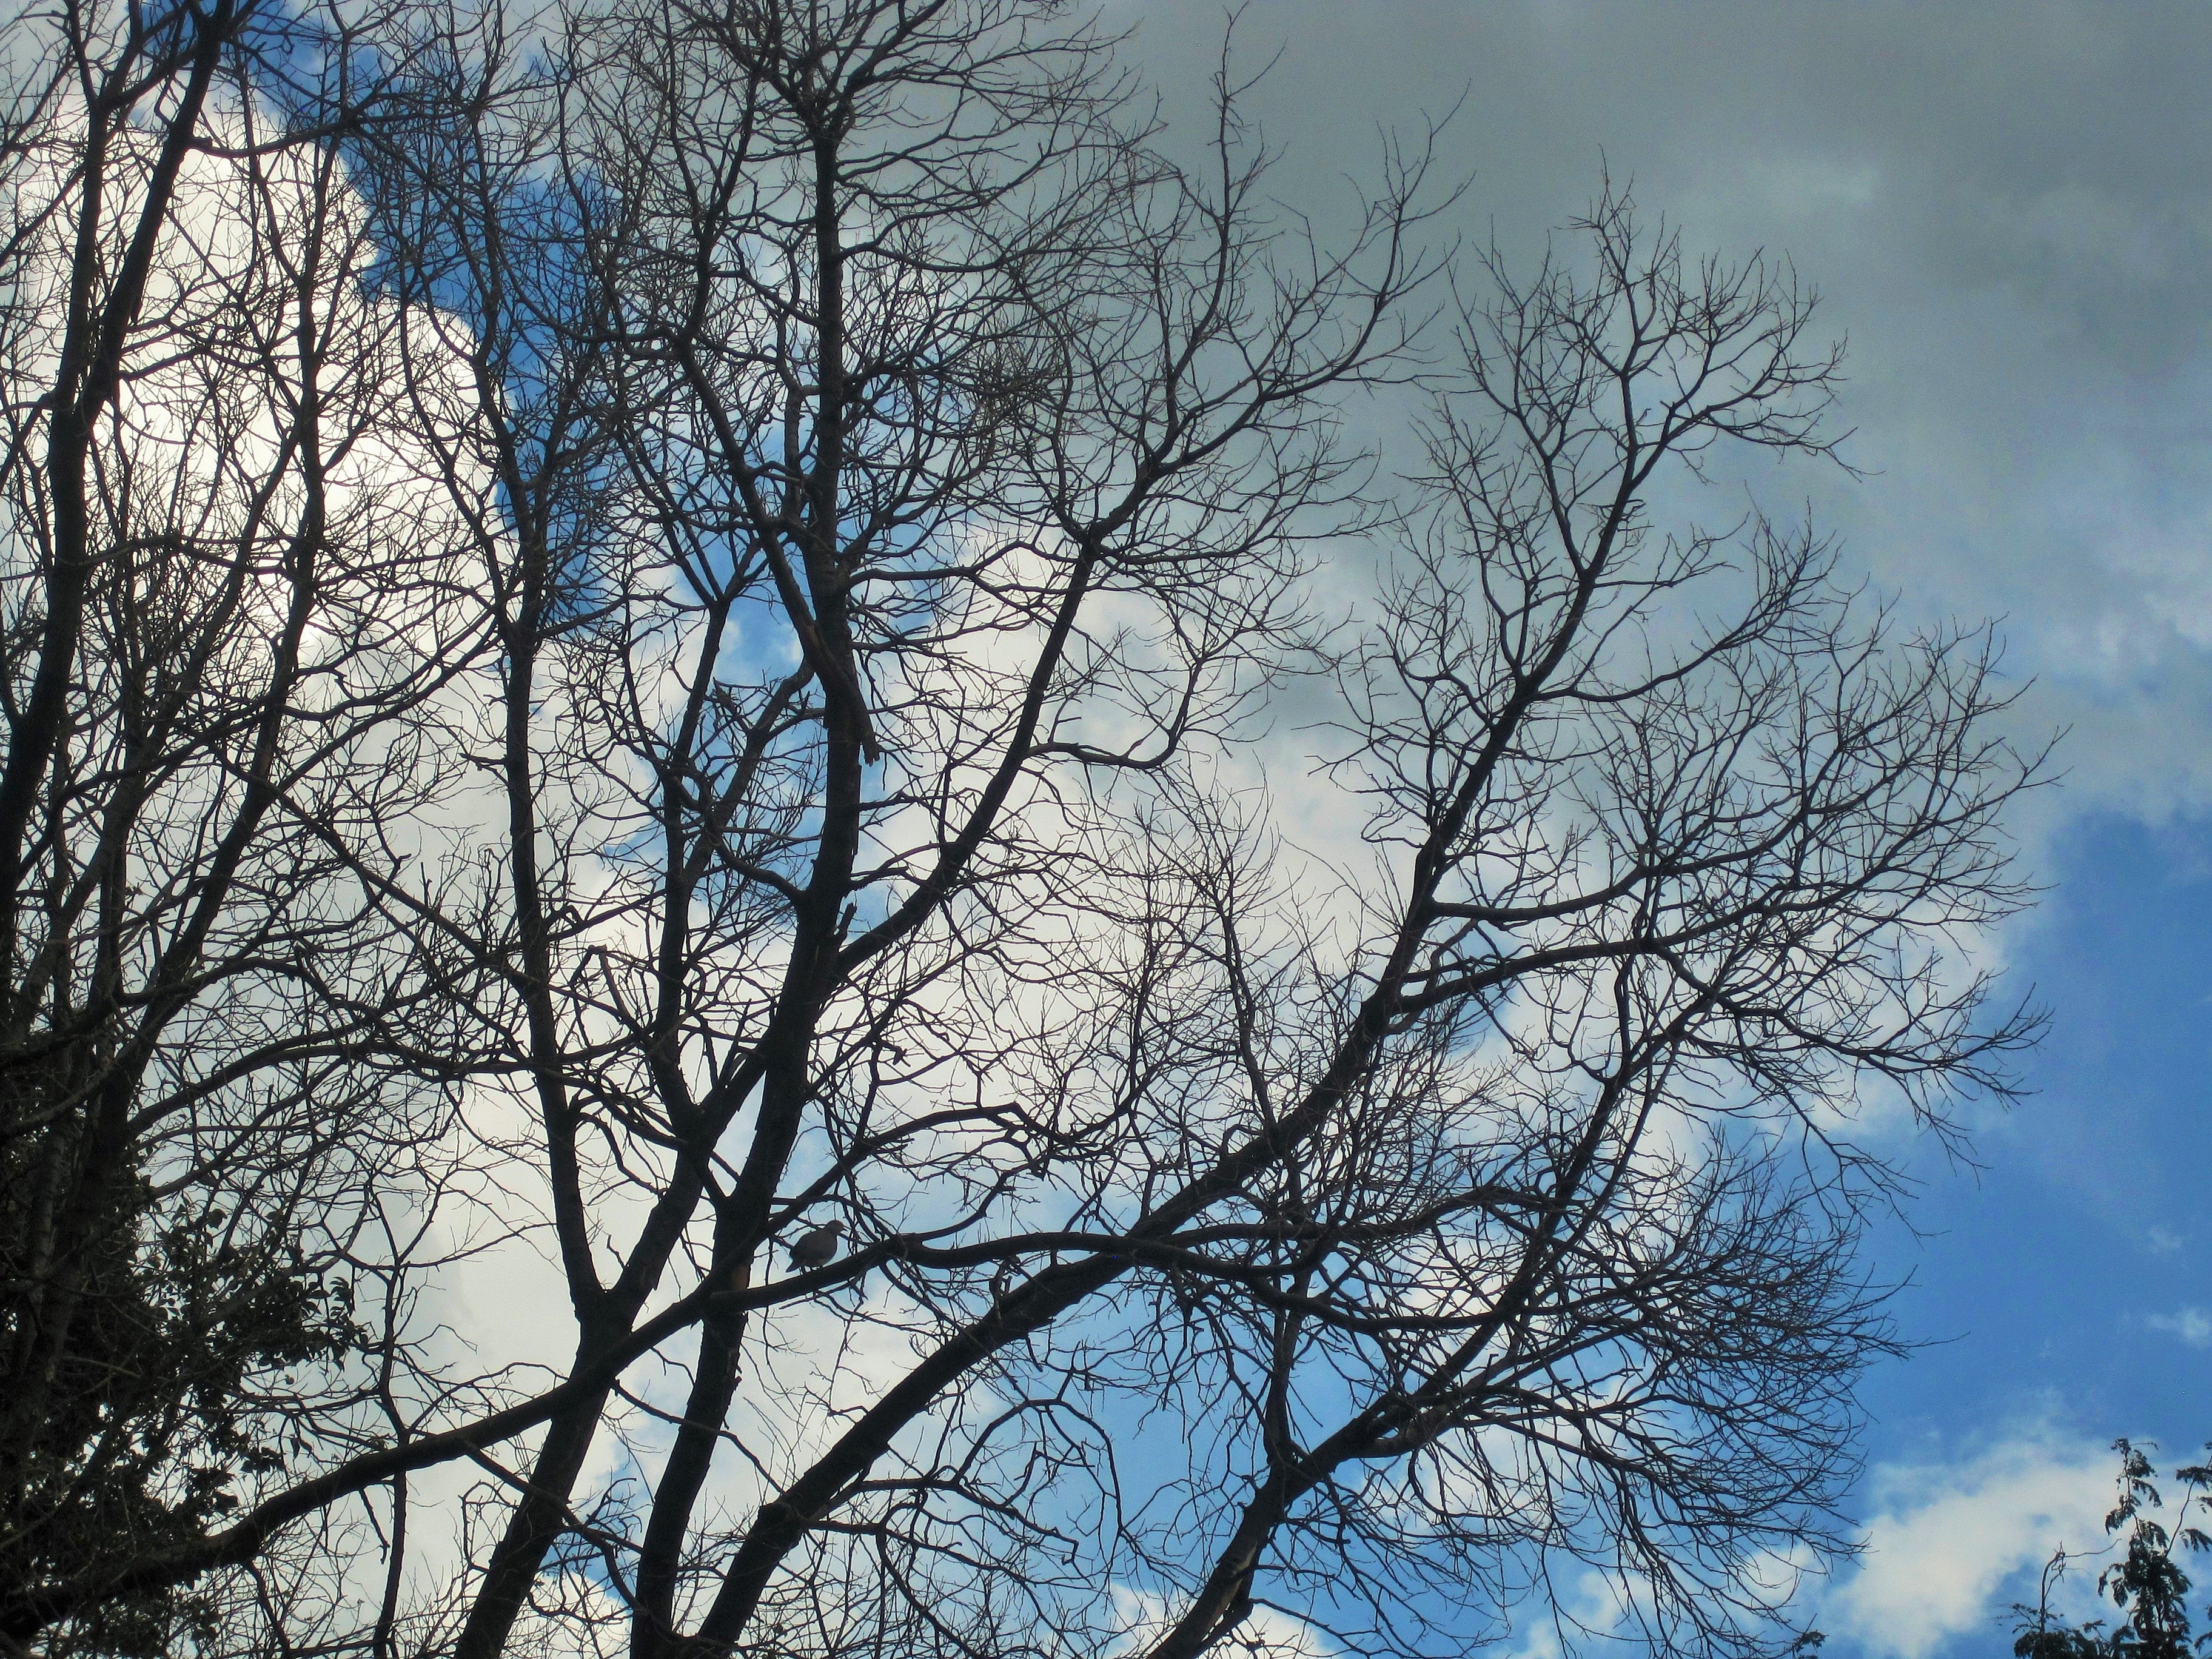
tree, nature, branch, winter, cloud, plant, sky, leaf, flower, frost, autumn, bare, season, stripped, trees, clouds, branches, bare branches, atmospheric phenomenon, woody plant